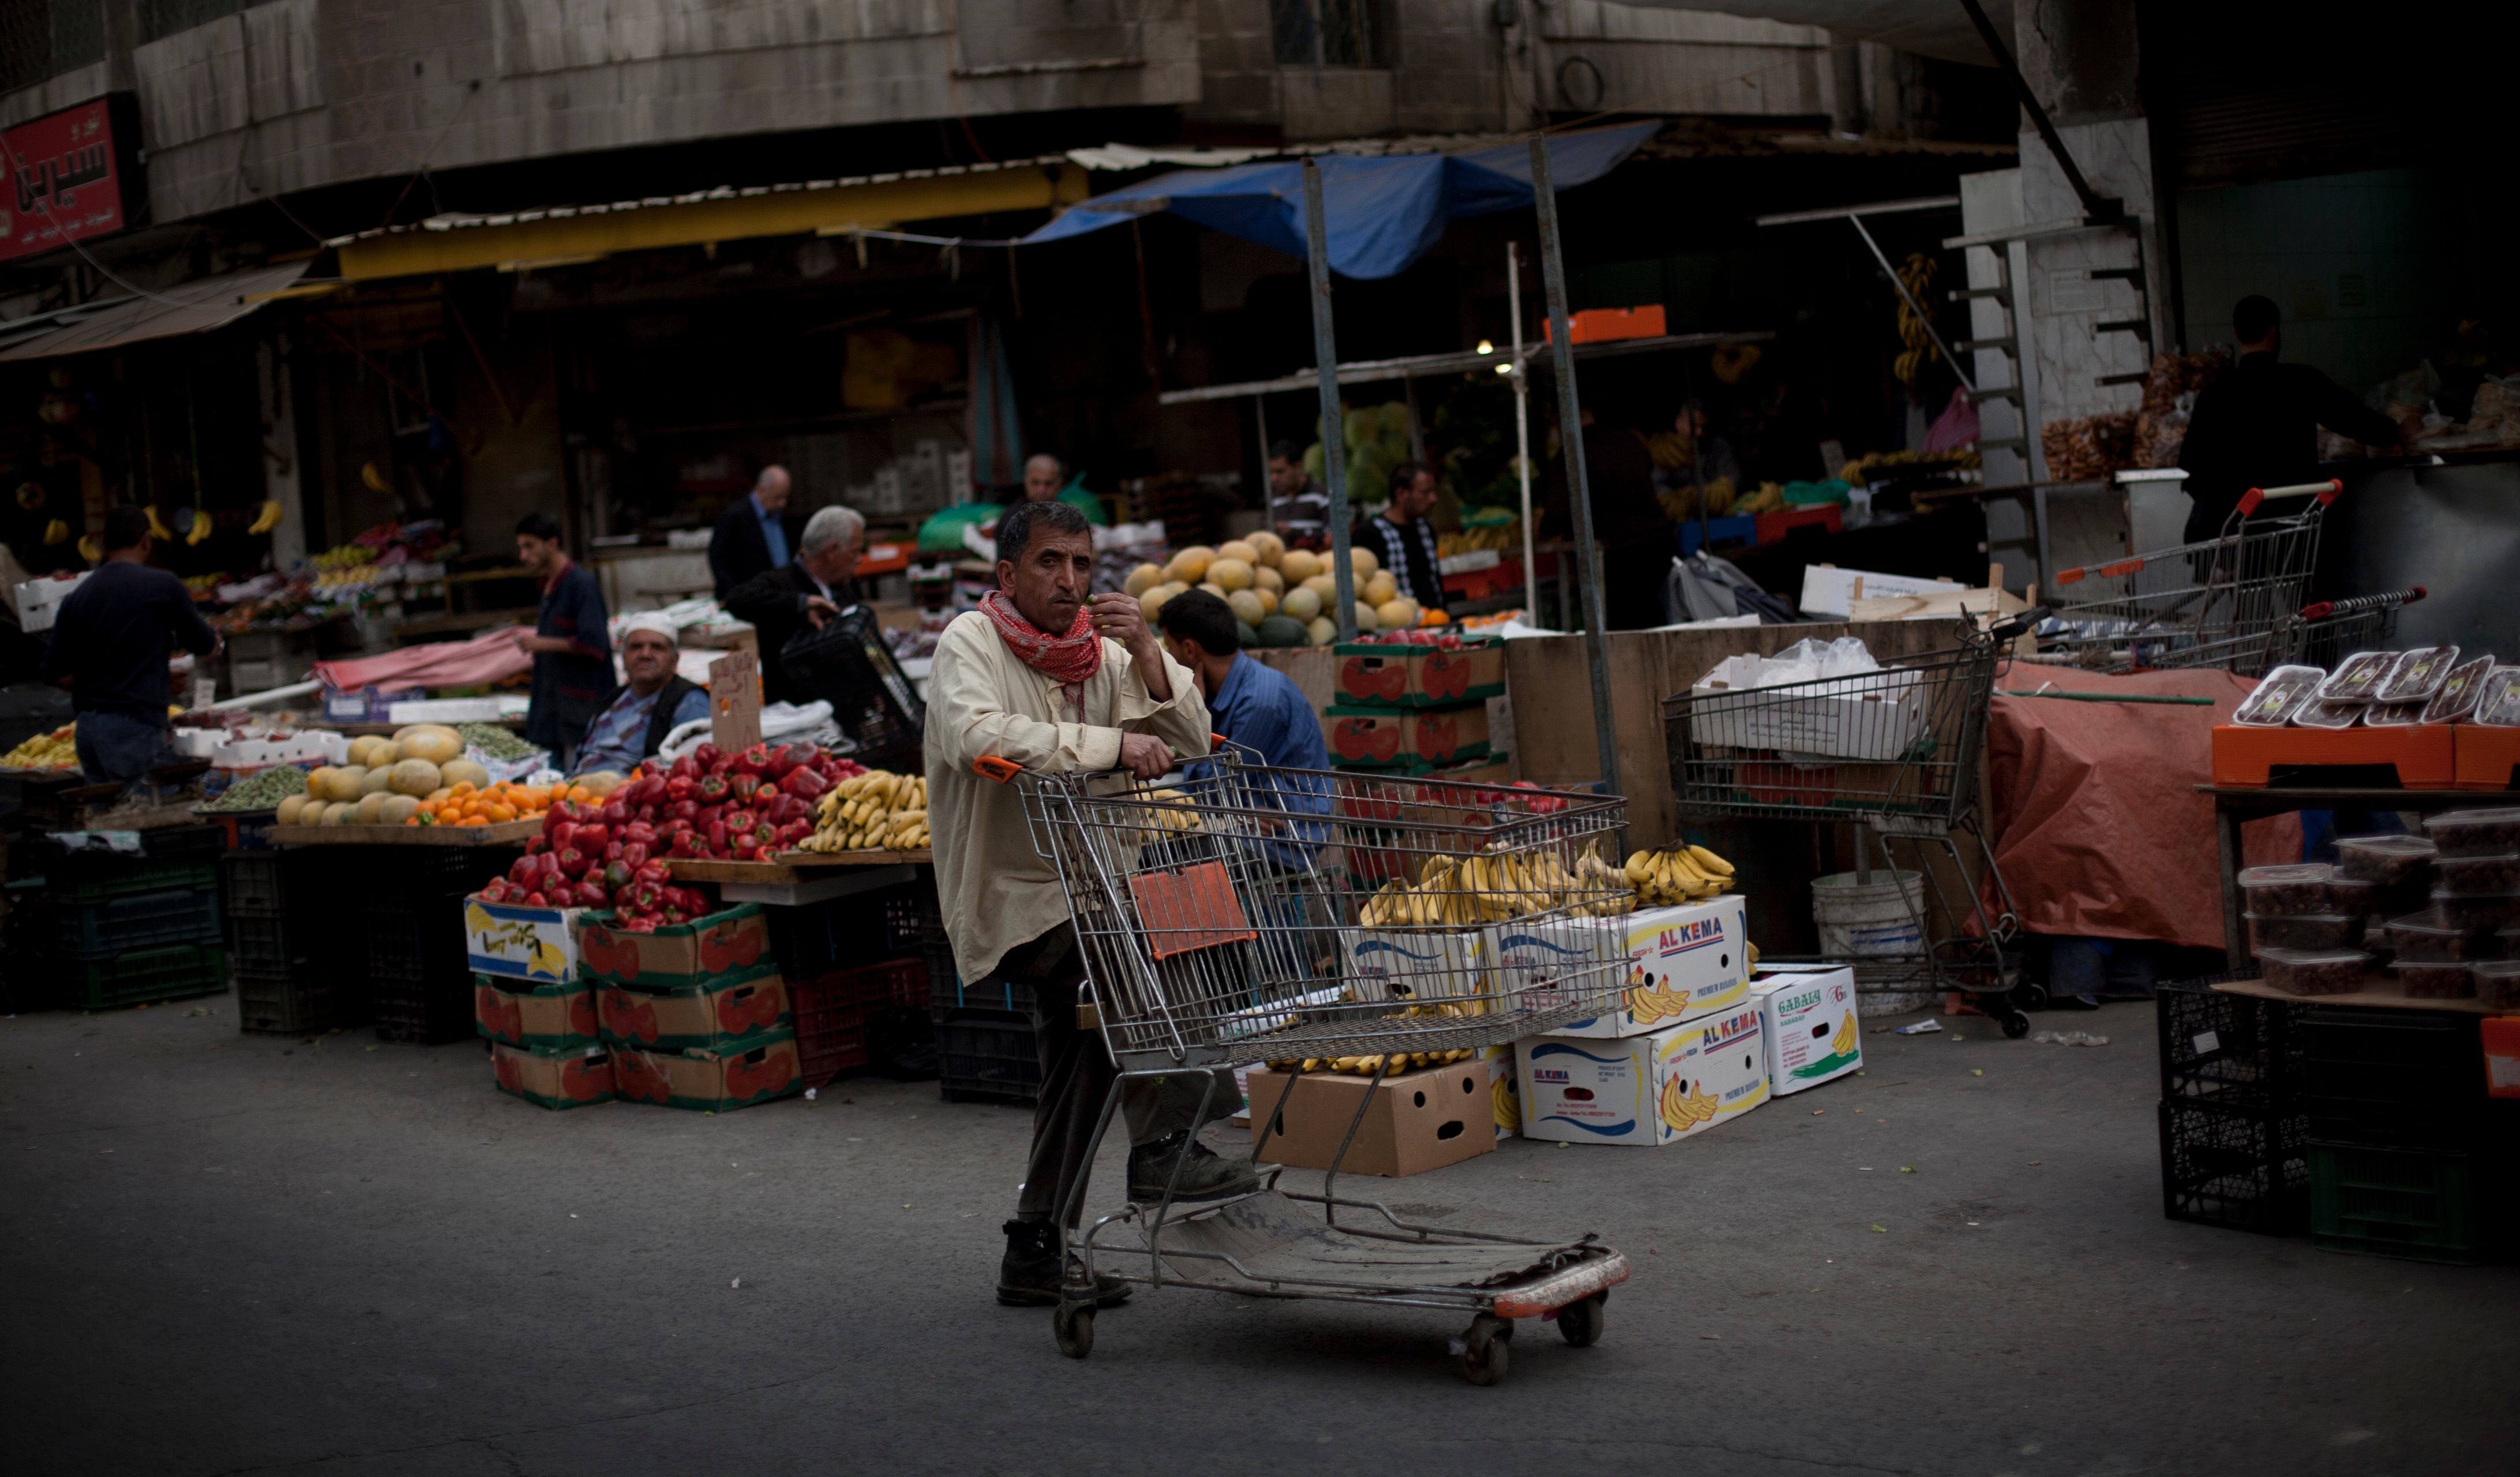
road, street, city, crowd, vendor, bazaar, market, marketplace, public space, infrastructure, urban area, geographical feature, human settlement